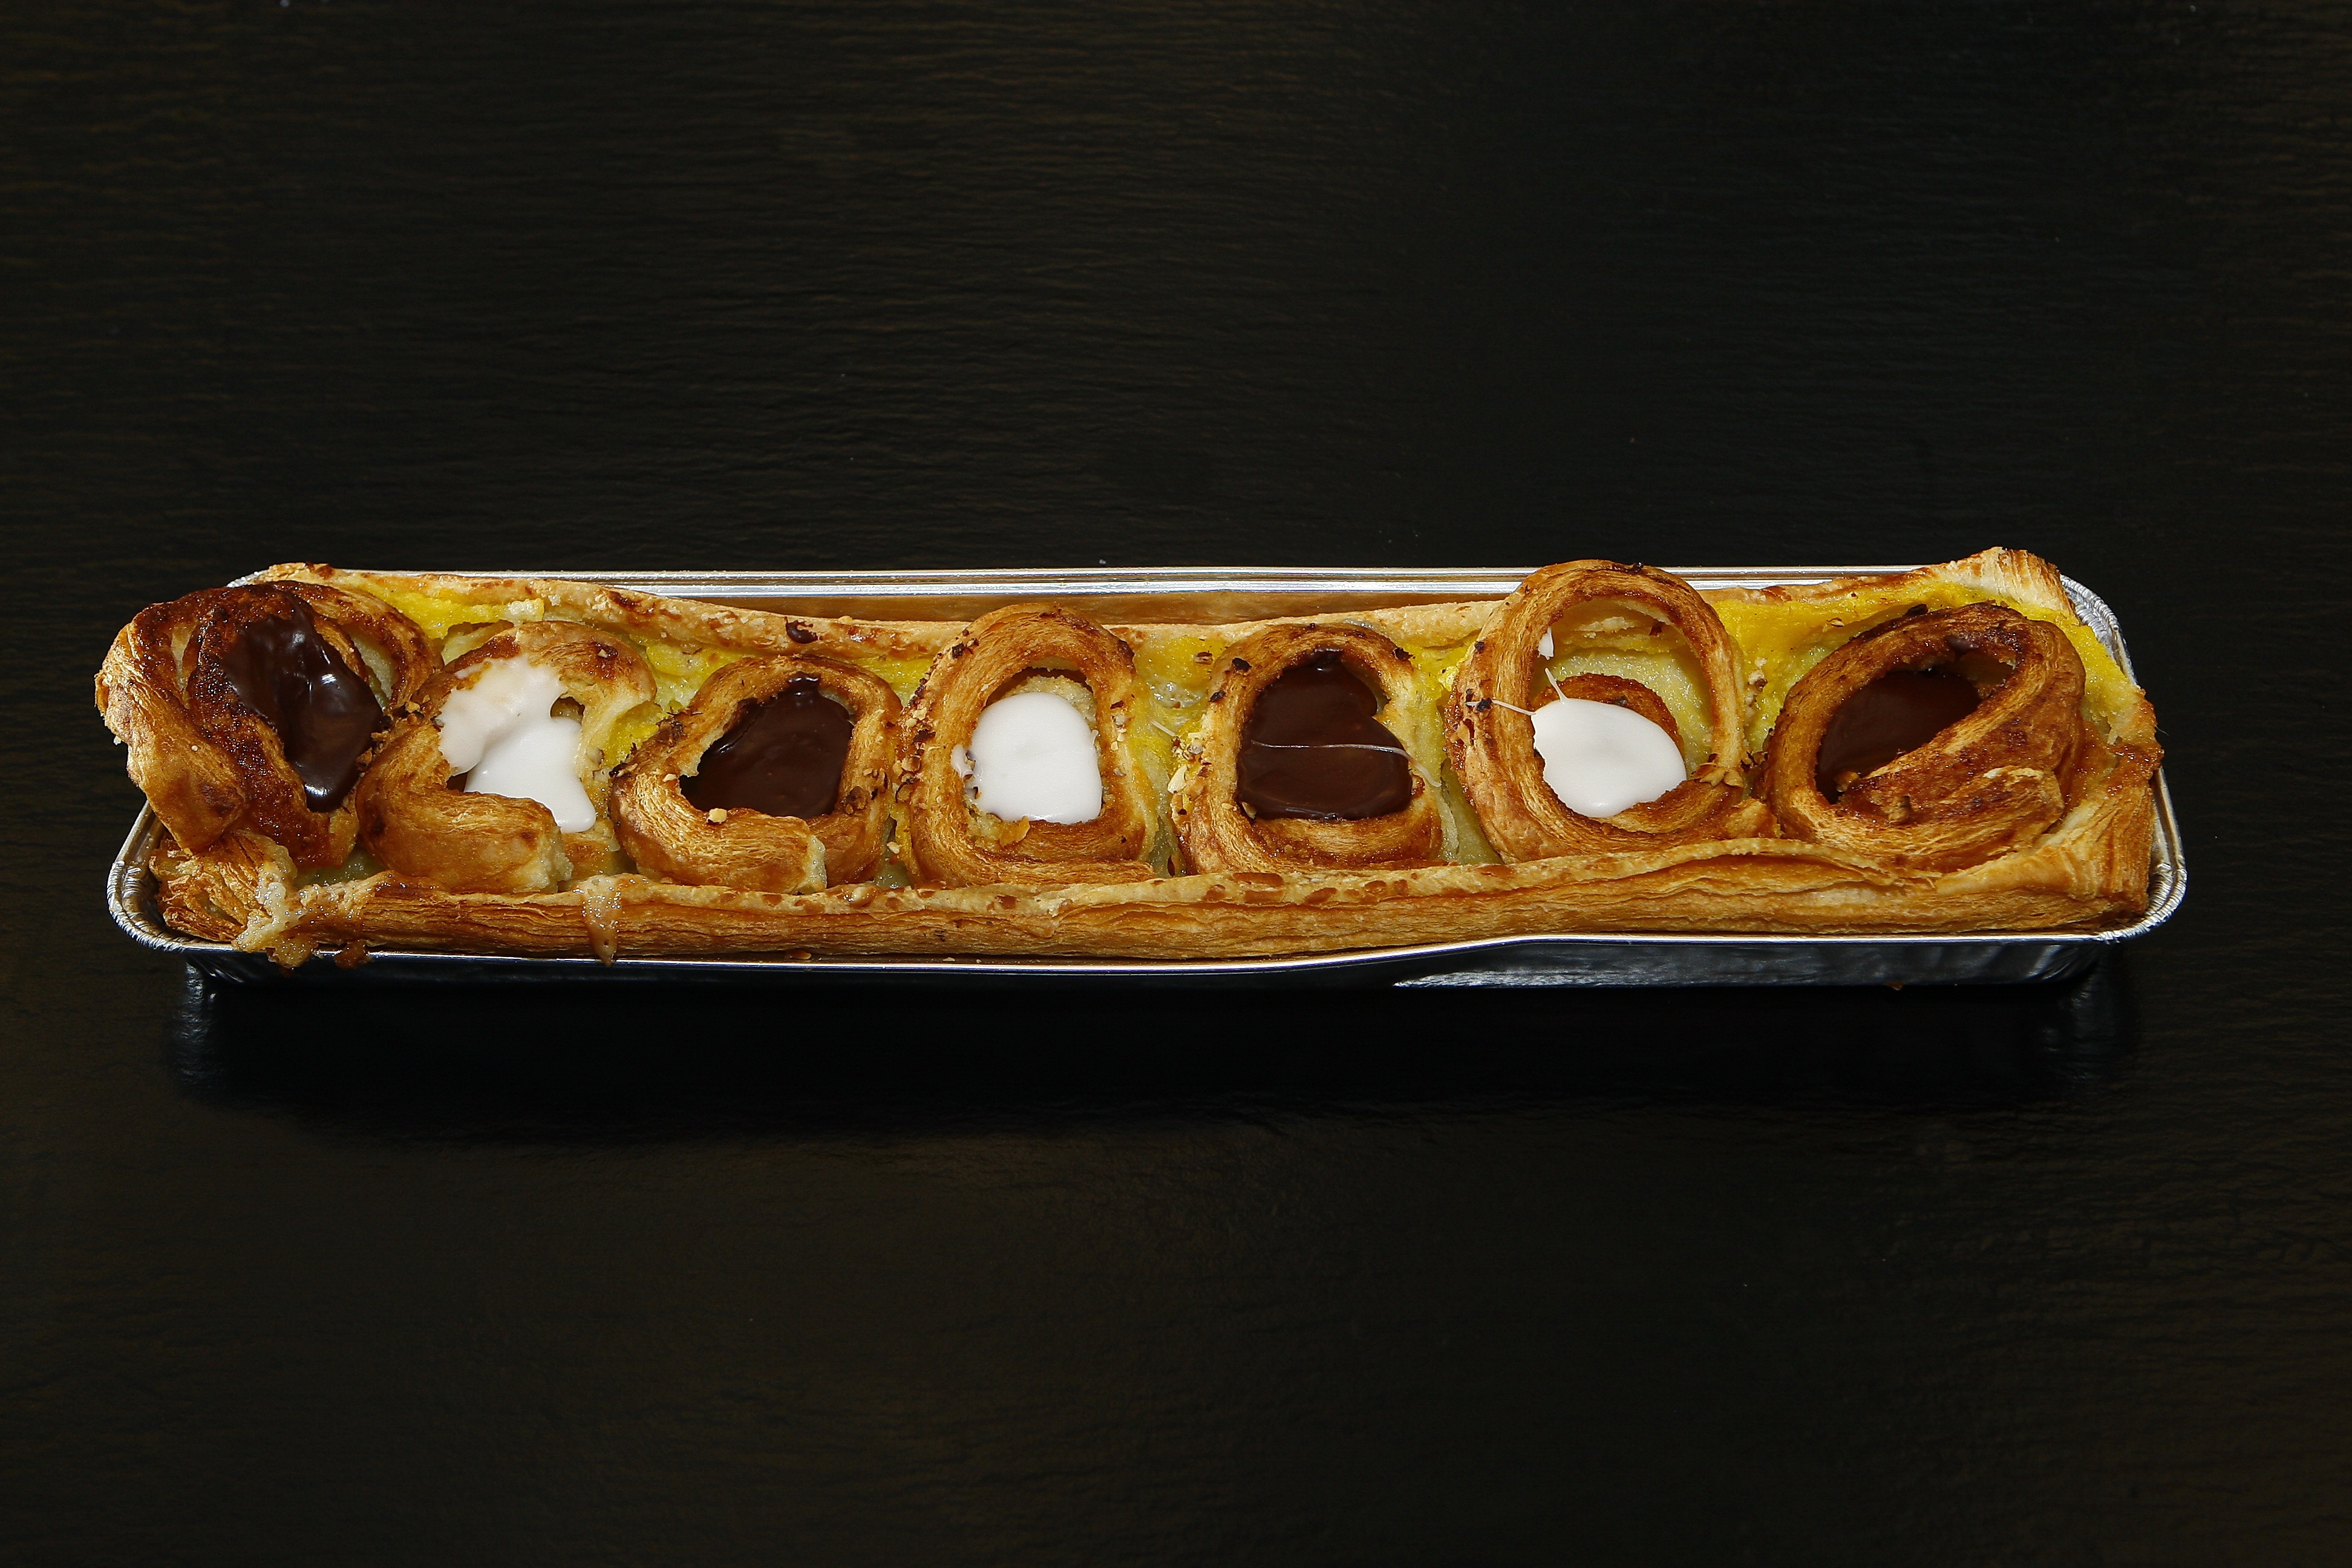
sweet, food, metal, craft, pastry, material, baked, jewellery, gold, dining, baker, oven, shape, amber, gemstone, speciality, delicacy, lubricating rod, pastry product, accessories for coffee, fashion accessory